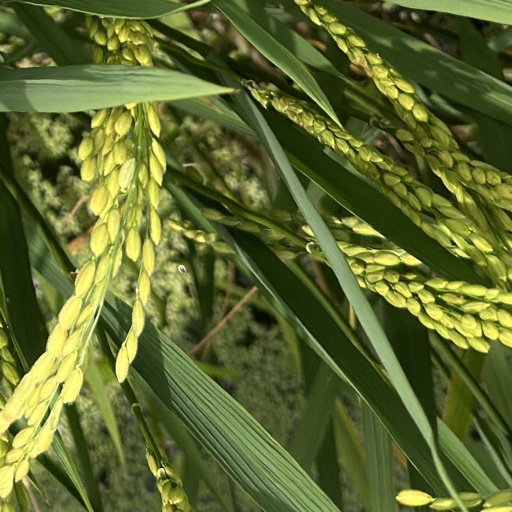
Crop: rice